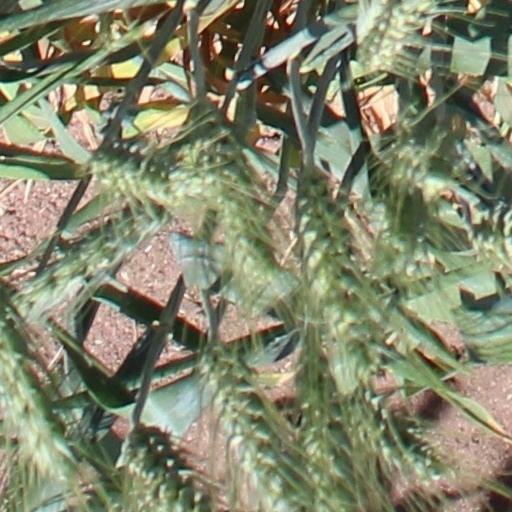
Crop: wheat